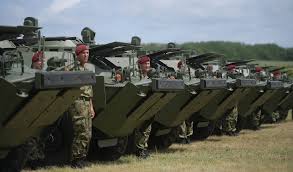
Label: BRDM